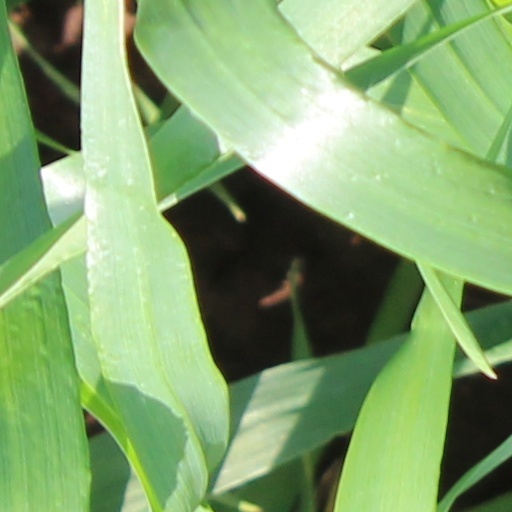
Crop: wheat